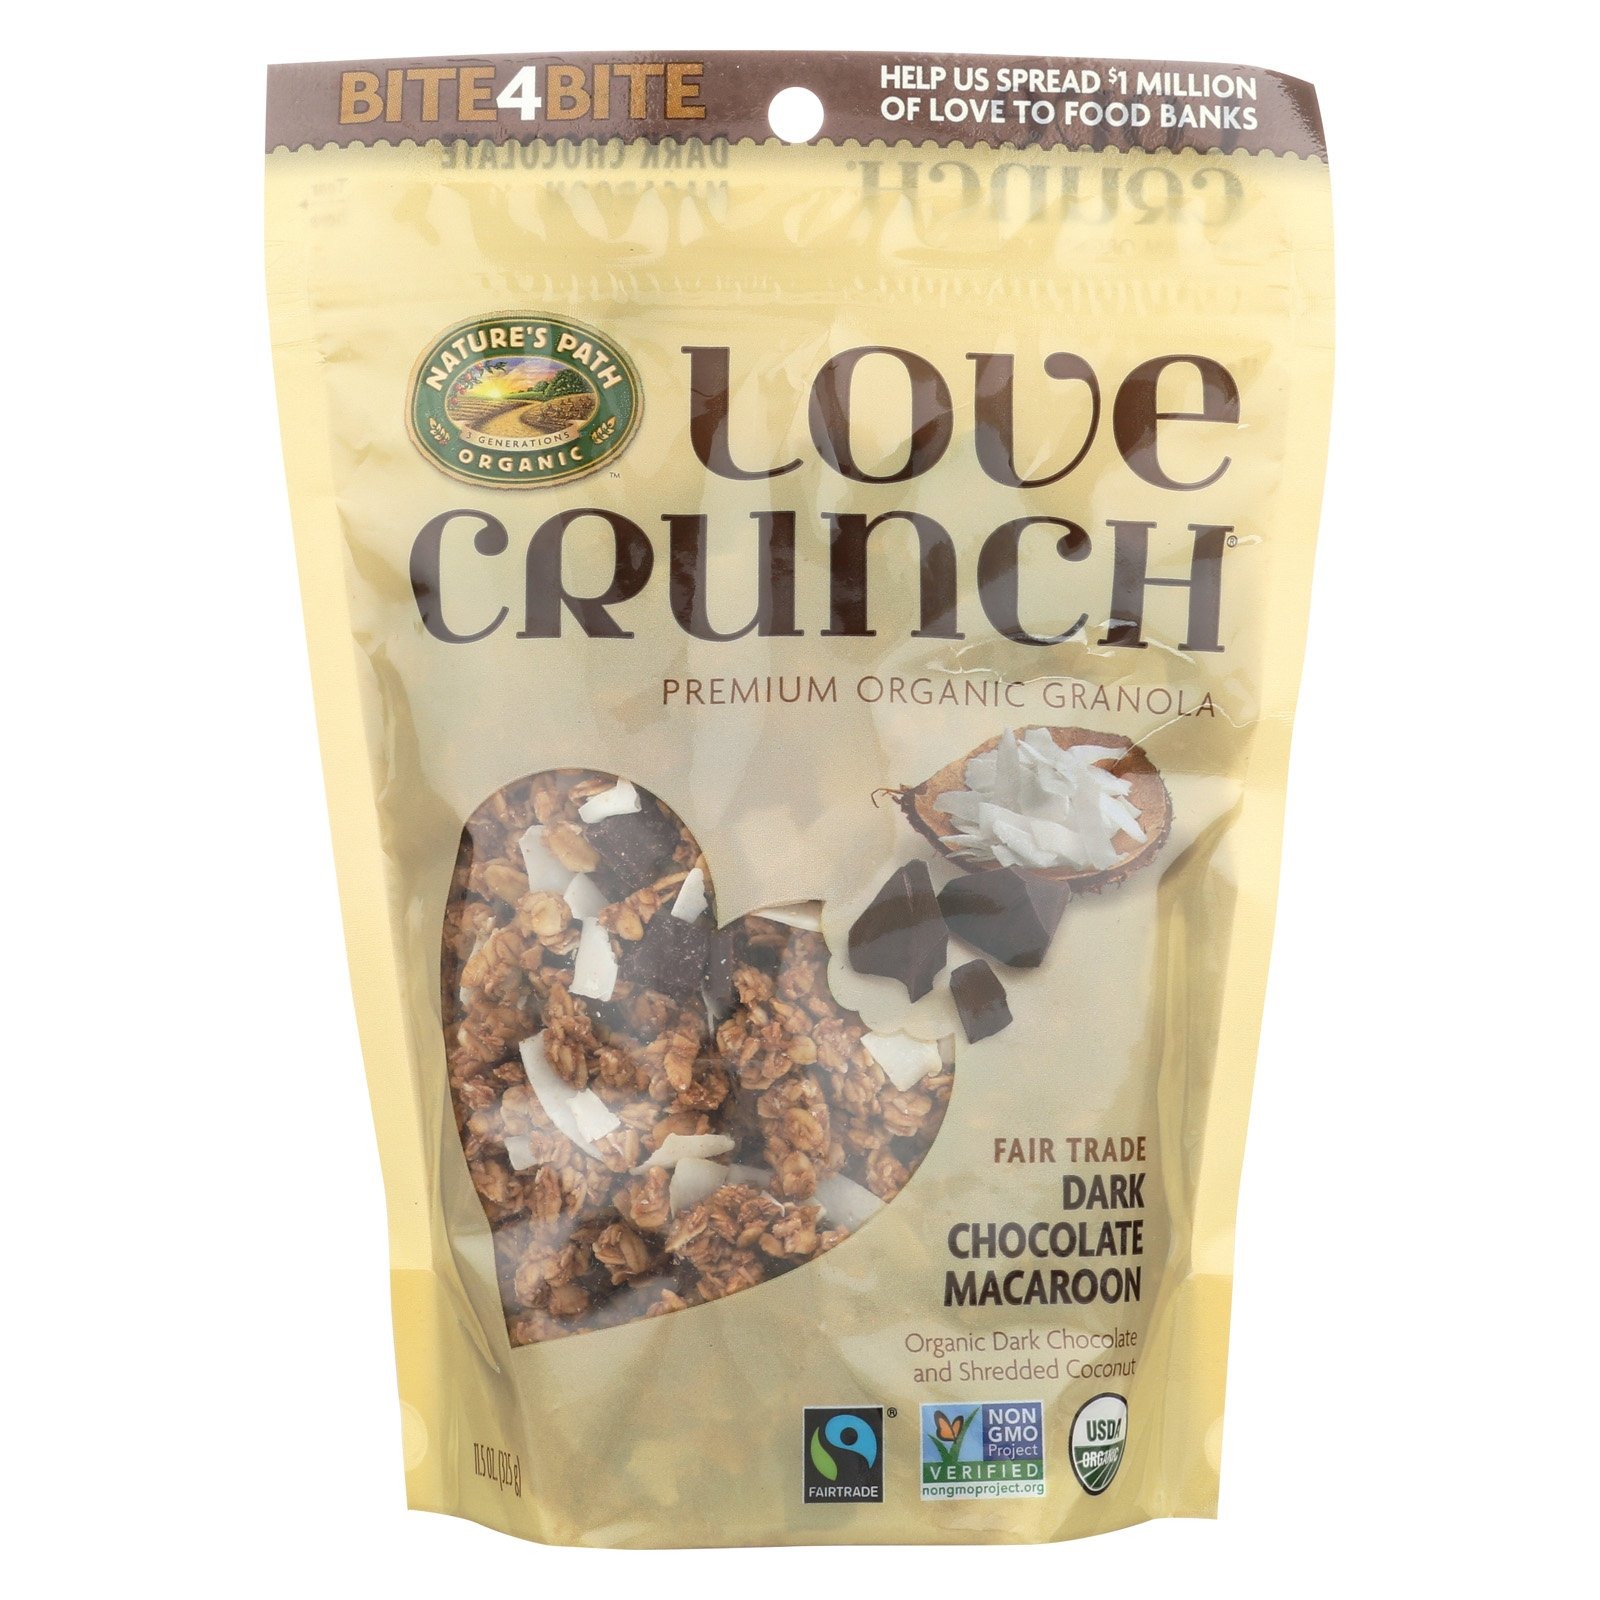
Item Name: Love Crunch Organic Dark Chocolate Macaroon Granola, 11.5 Ounce - 6 per case.
Bullet Point 1: Product Type:Grocery
Bullet Point 2: Item Package Dimensions:15.0 cm L X 24.8 cm W X33.4 cm H
Bullet Point 3: Ingredients: Rolled Oats, Cane Sugar, Sunflower Oil, Dried Coconut, Dark Chocolate Chunks, Cocoa, Natural Flavors, Rice Starch, Sea Salt, Tocopherol (Vitamin E)
Bullet Point 4: Package Weight: 2.242 kg
Value: 69.0
Unit: Ounce

Price: 6.49